Chulalongkorn

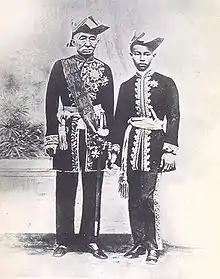
King Mongkut with Prince Chulalongkorn, both in western style court uniforms, c. 1868

Chulalongkorn was born on 20 September 1853 to King Mongkut and Queen Debsirindra. In his lifetime, Mongkut had 39 wives and concubines who he had 82 children with. Chulalongkorn was neither Mongkut's first child or first son, but was made the heir presumptive as the first son born to Debsirindra. During Mongkut's reign, Siam came under increasing pressure from European colonial ambitions, specifically from the British in Burma and Malaya, and the French in Indochina. These pressures jeopardised Siamese independence. Although Mongkut pushed for reforms, he was aware much of it would be carried out by his successor. As such, he began preparing Chulalongkorn to become an innovative king.